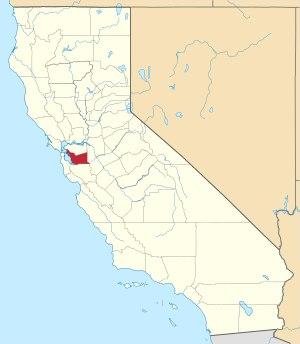
Ceci est la liste des lieux historiques inscrits sur le registre national dans le comté d'Alameda en Californie.